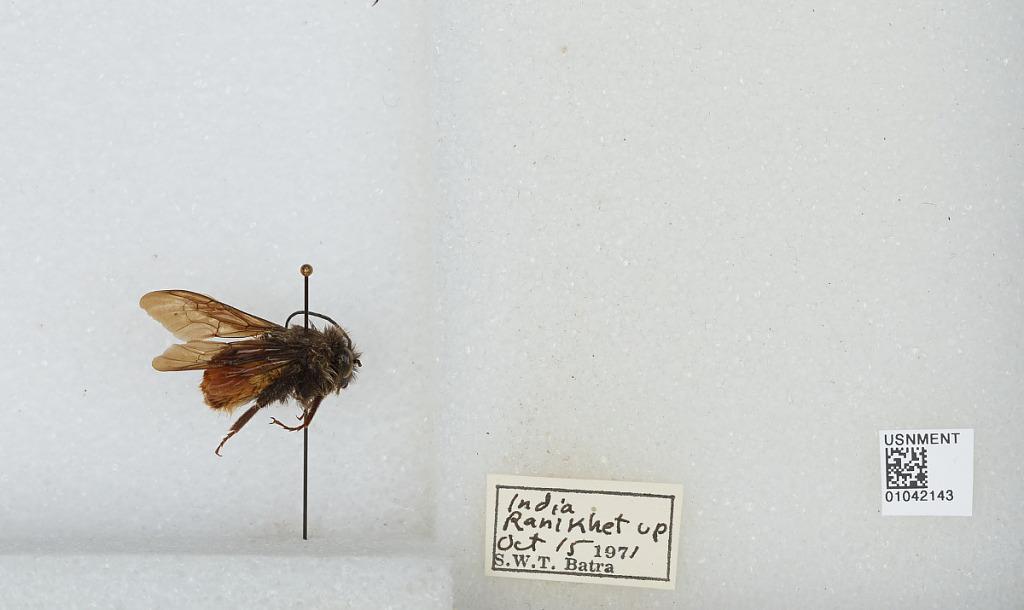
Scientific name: Bombus sp.
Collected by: S. Batra
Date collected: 1971-10-15
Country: India
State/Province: Uttar Pradesh
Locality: Ranikhet